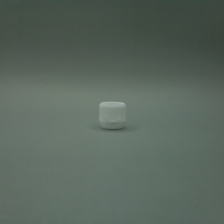
Color: white/transparent
Cap type: flip-top cap